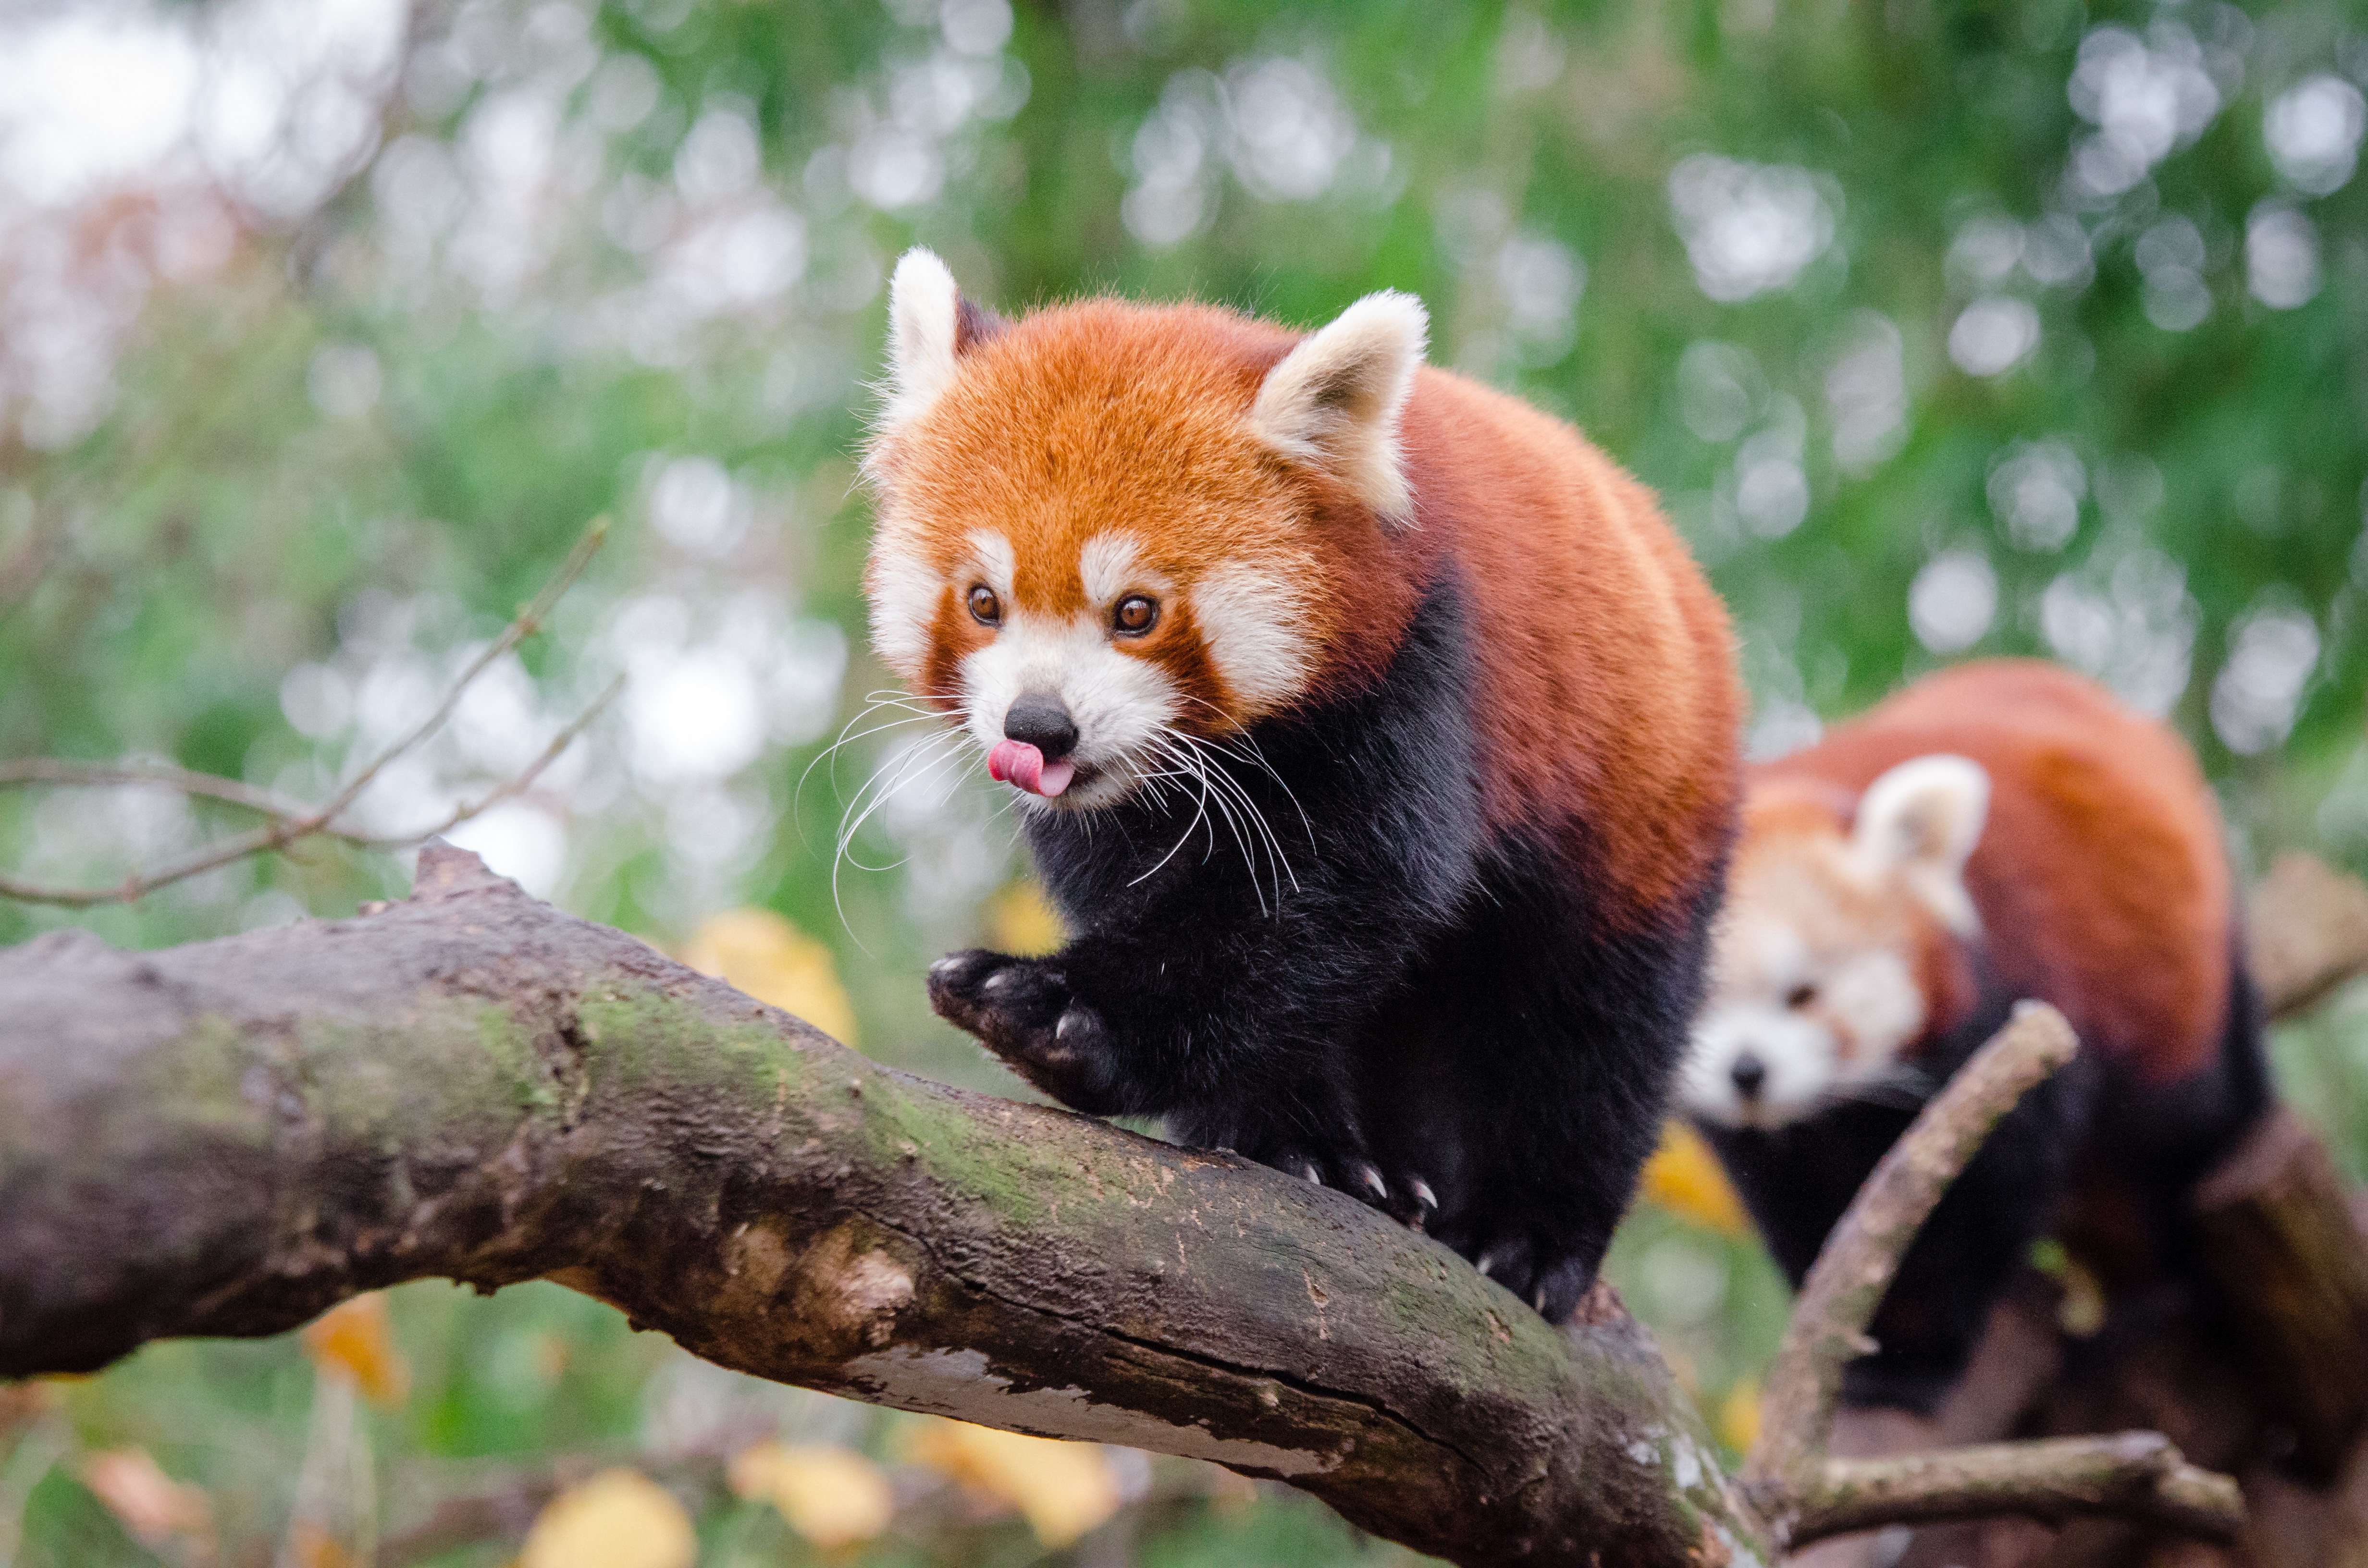
tree, nature, bokeh, blur, field, vintage, sweet, feet, animal, cute, female, wildlife, zoo, fur, orange, young, spring, green, high, red, foot, mammal, nikon, fauna, red panda, panda, 2015, face, nose, paw, tail, animals, ears, endangered, vertebrate, germany, deutschland, natur, paws, tier, depth, iso, depthoffield, fell, gesicht, baum, adorable, bamboo, d7000, roter, kleiner, niedlich, sues, suess, species, bedrohte, tierart, tierpark, weiblich, jungtier, jung, ohren, schwanz, nase, bedroht, ailurus, fulgens, mozilla, firefox, wochenende, weekend, fr hling, gr n, s s